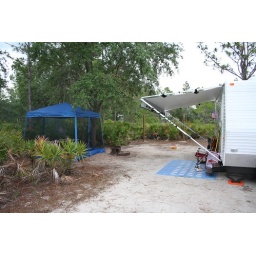
rain was threatening so we moved the screen room over the table to cook on.